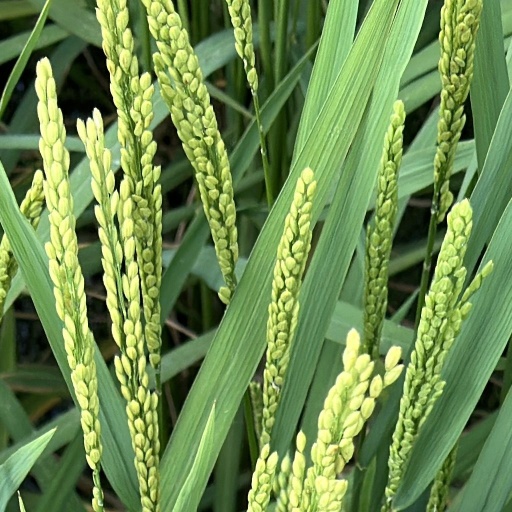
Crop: rice